Deviation (statistics)

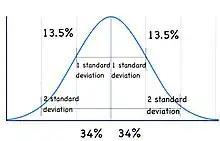
A distribution with different standard deviations reflects varying degrees of dispersion among its data points. The first standard deviation from the mean in a normal distribution encompasses approximately 68% of the data. The second standard deviation from the mean in a normal distribution encompasses a larger portion of the data, covering approximately 95% of the observations.

Deviations, which measure the difference between observed values and some reference point, inherently carry units corresponding to the measurement scale used. For example, if lengths are being measured, deviations would be expressed in units like meters or feet. To make deviations unitless and facilitate comparisons across different datasets, one can nondimensionalize.